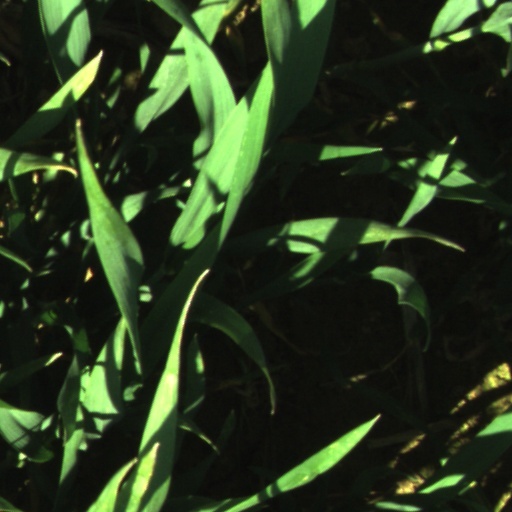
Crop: wheat